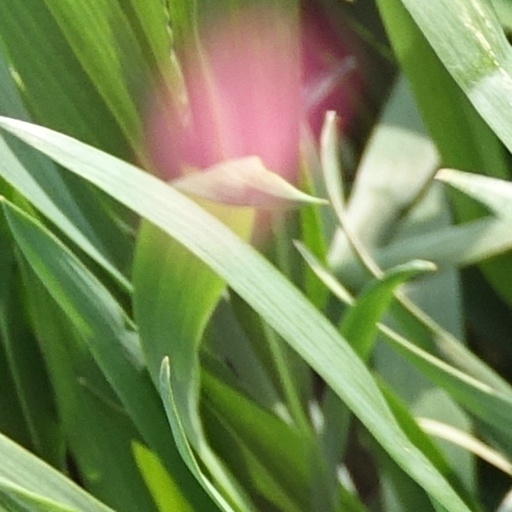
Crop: wheat